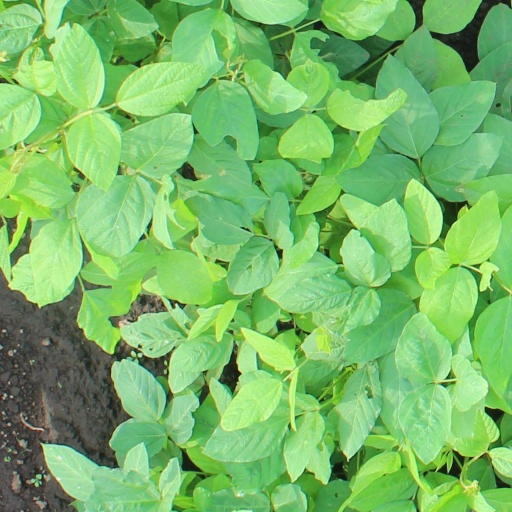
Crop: soybean